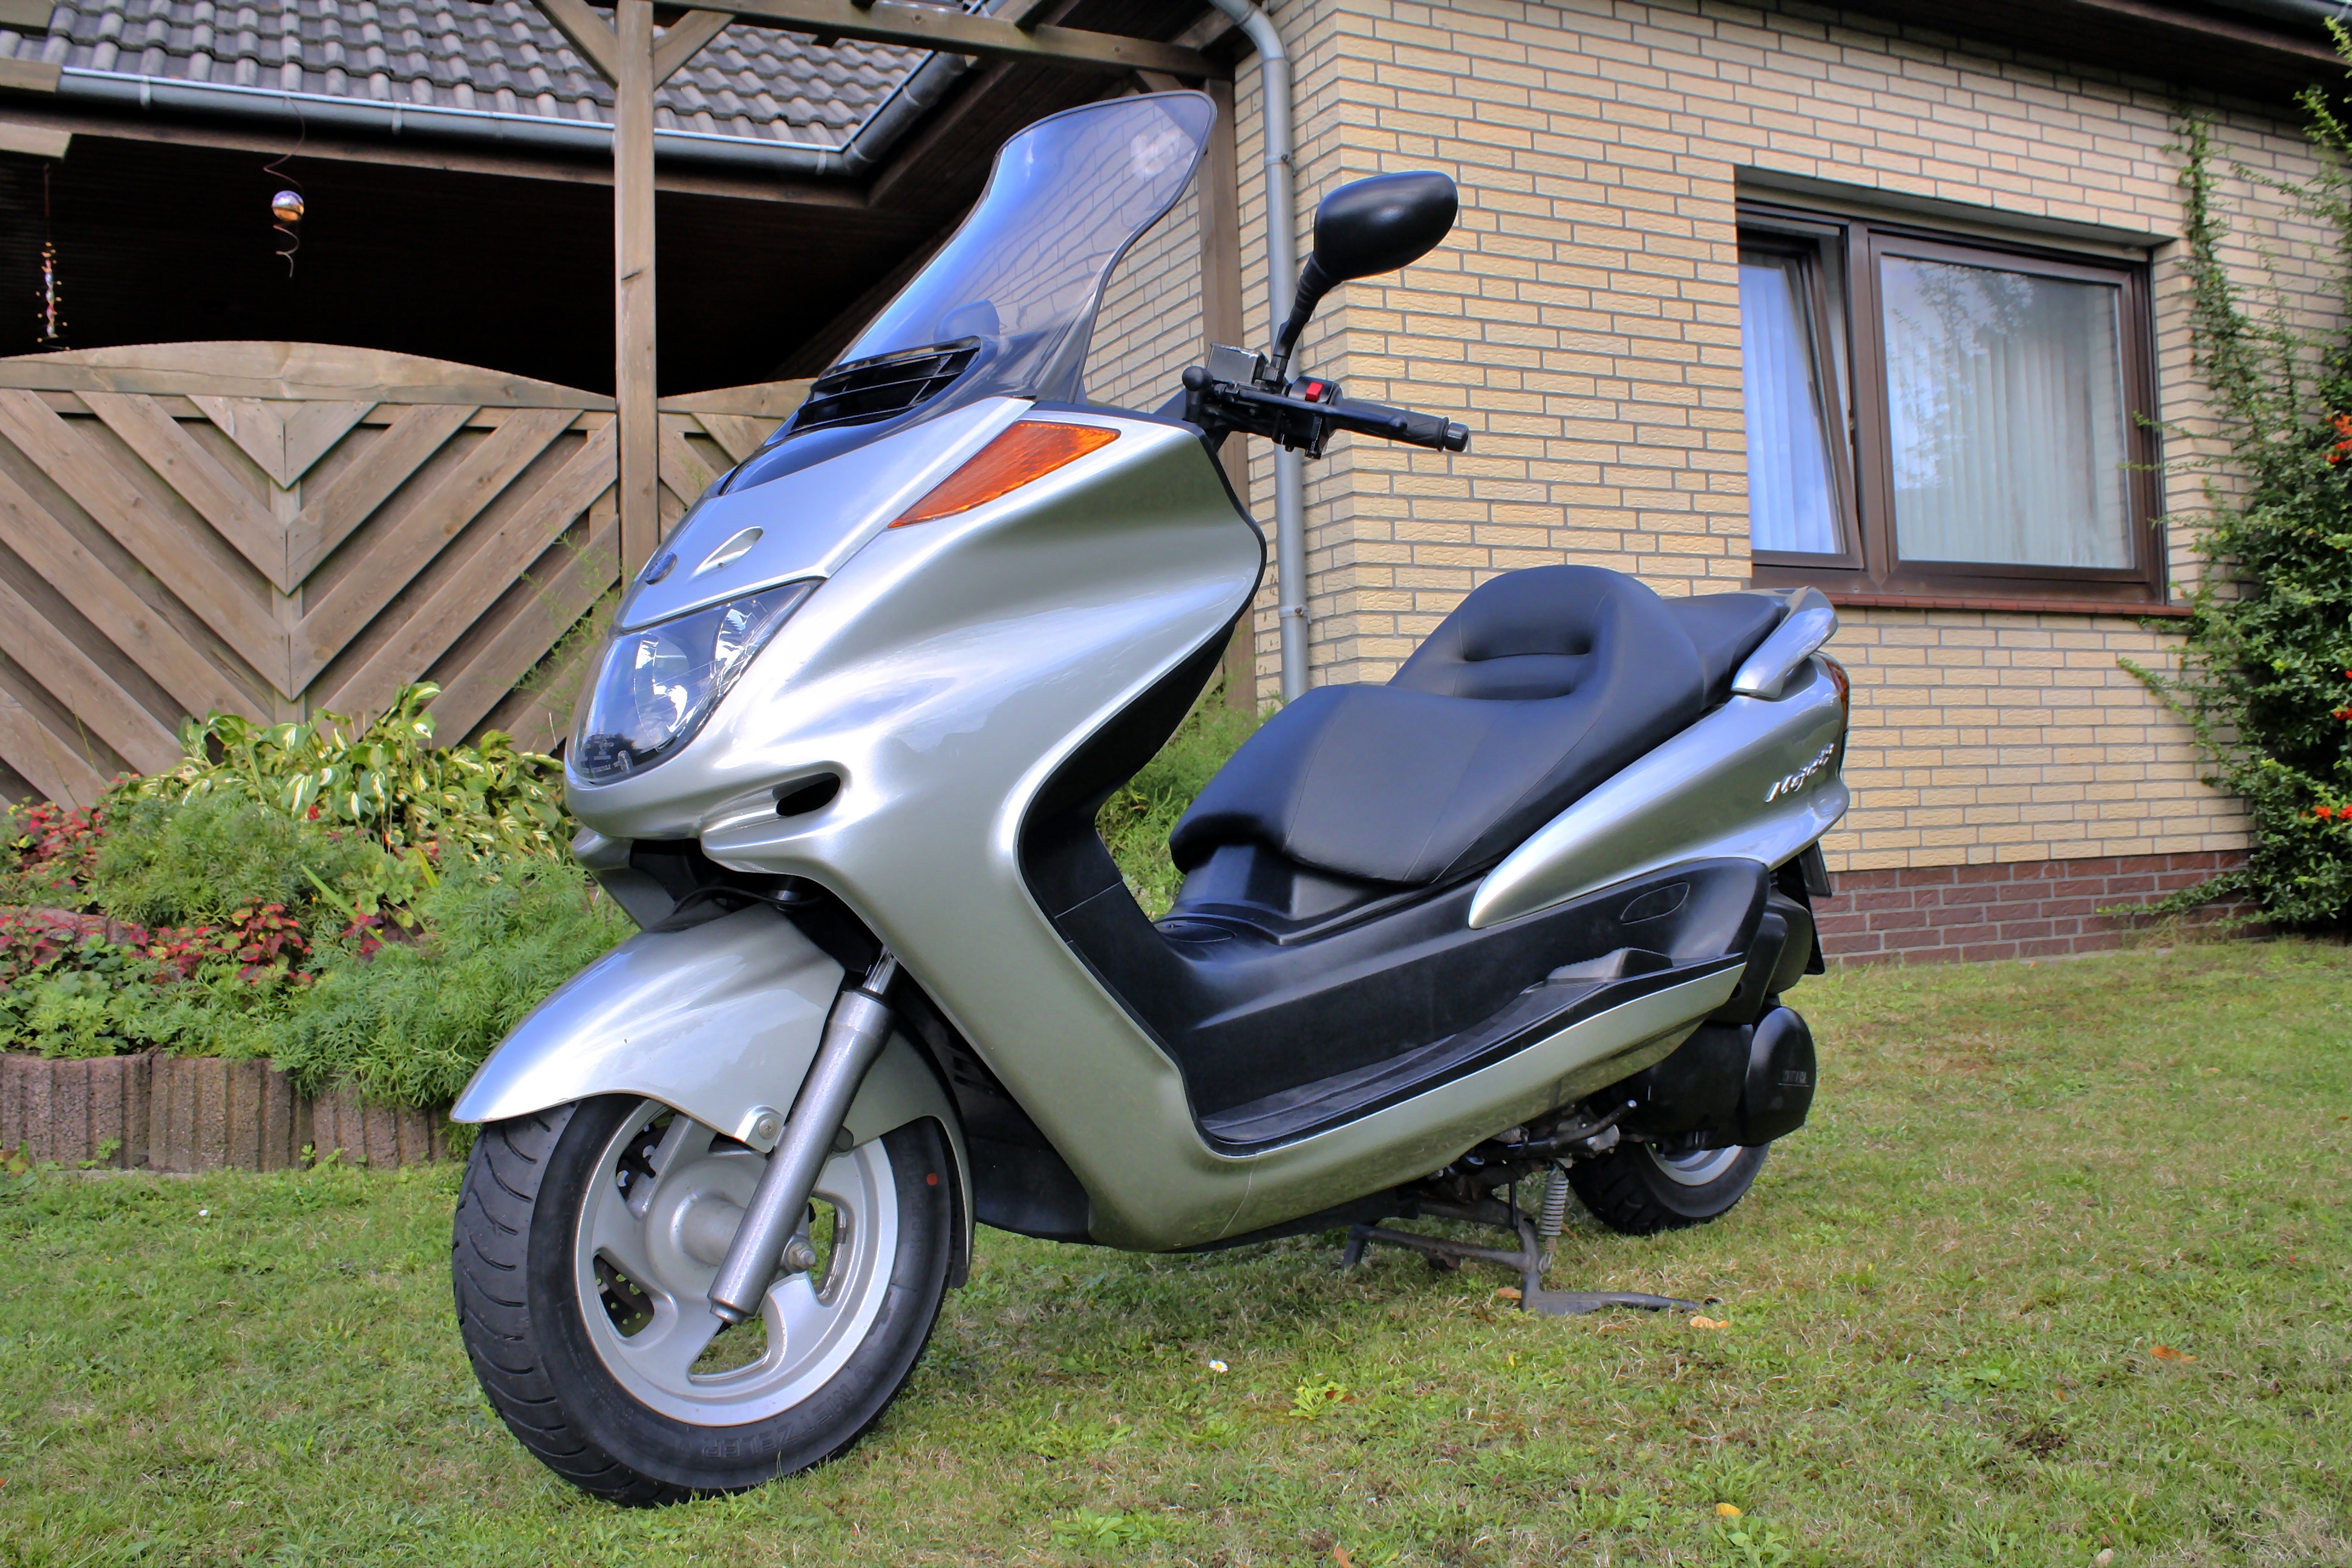
wheel, transportation, vehicle, drive, moped, yamaha, scooter, design, engine, motor, cruising, majesty, automobile make, automotive exterior